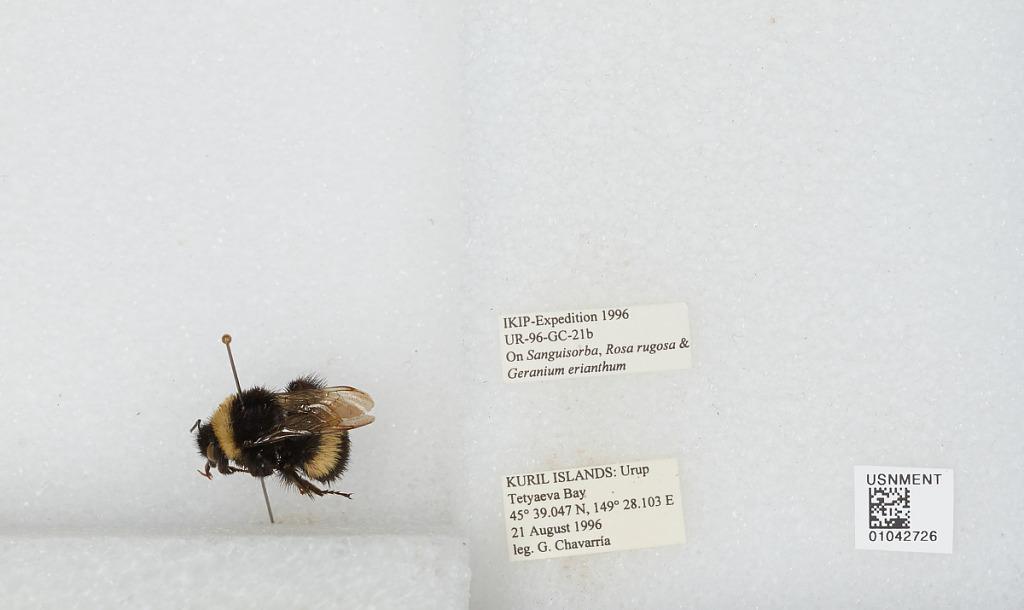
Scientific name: Bombus sp.
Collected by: G. Chavarria
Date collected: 1996-8-21
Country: Russia
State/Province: Sakhalin
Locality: Urup Island, Tetyaeva Bay, Kuril Islands
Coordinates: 45.6508, 149.468